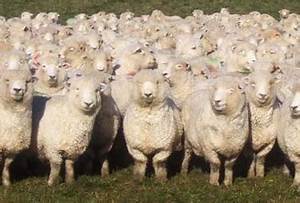
Label: sheep